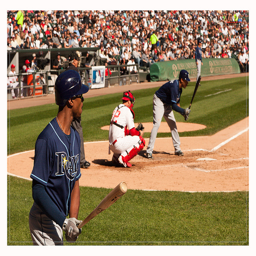
a couple of baseball players are in a field
Two baseball players standing on a field holding bats in their hands.
Two baseball players holding a bat during a game with a big crowd.
A baseball game with a batter up and one warming up
A couple of baseball players standing on top of a field.